Fred Johnson (American football coach)

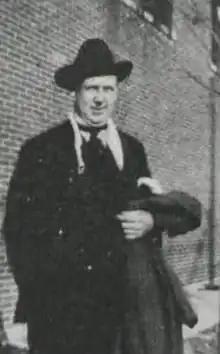
Johnson pictured in "Chippewa 1918", Central Michigan yearbook

Frederick H. Johnson was an American college football and college basketball coach. He served as the head football coach at South Dakota State College of Agriculture and Mechanic Arts —now known as South Dakota State University—in 1911 and Central Michigan Normal School—now known as Central Michigan University– in 1917.